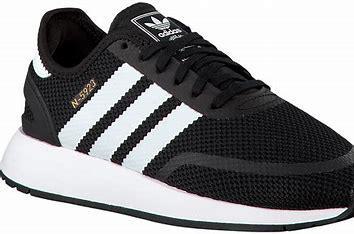
Brand: Adidas
Model: N 5923